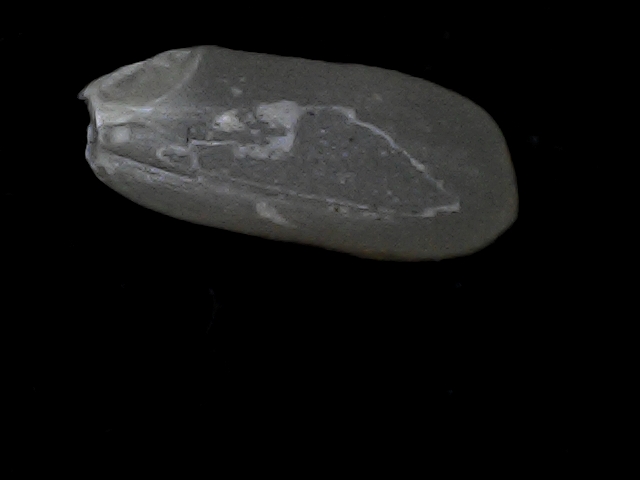
Rice variety: BD95